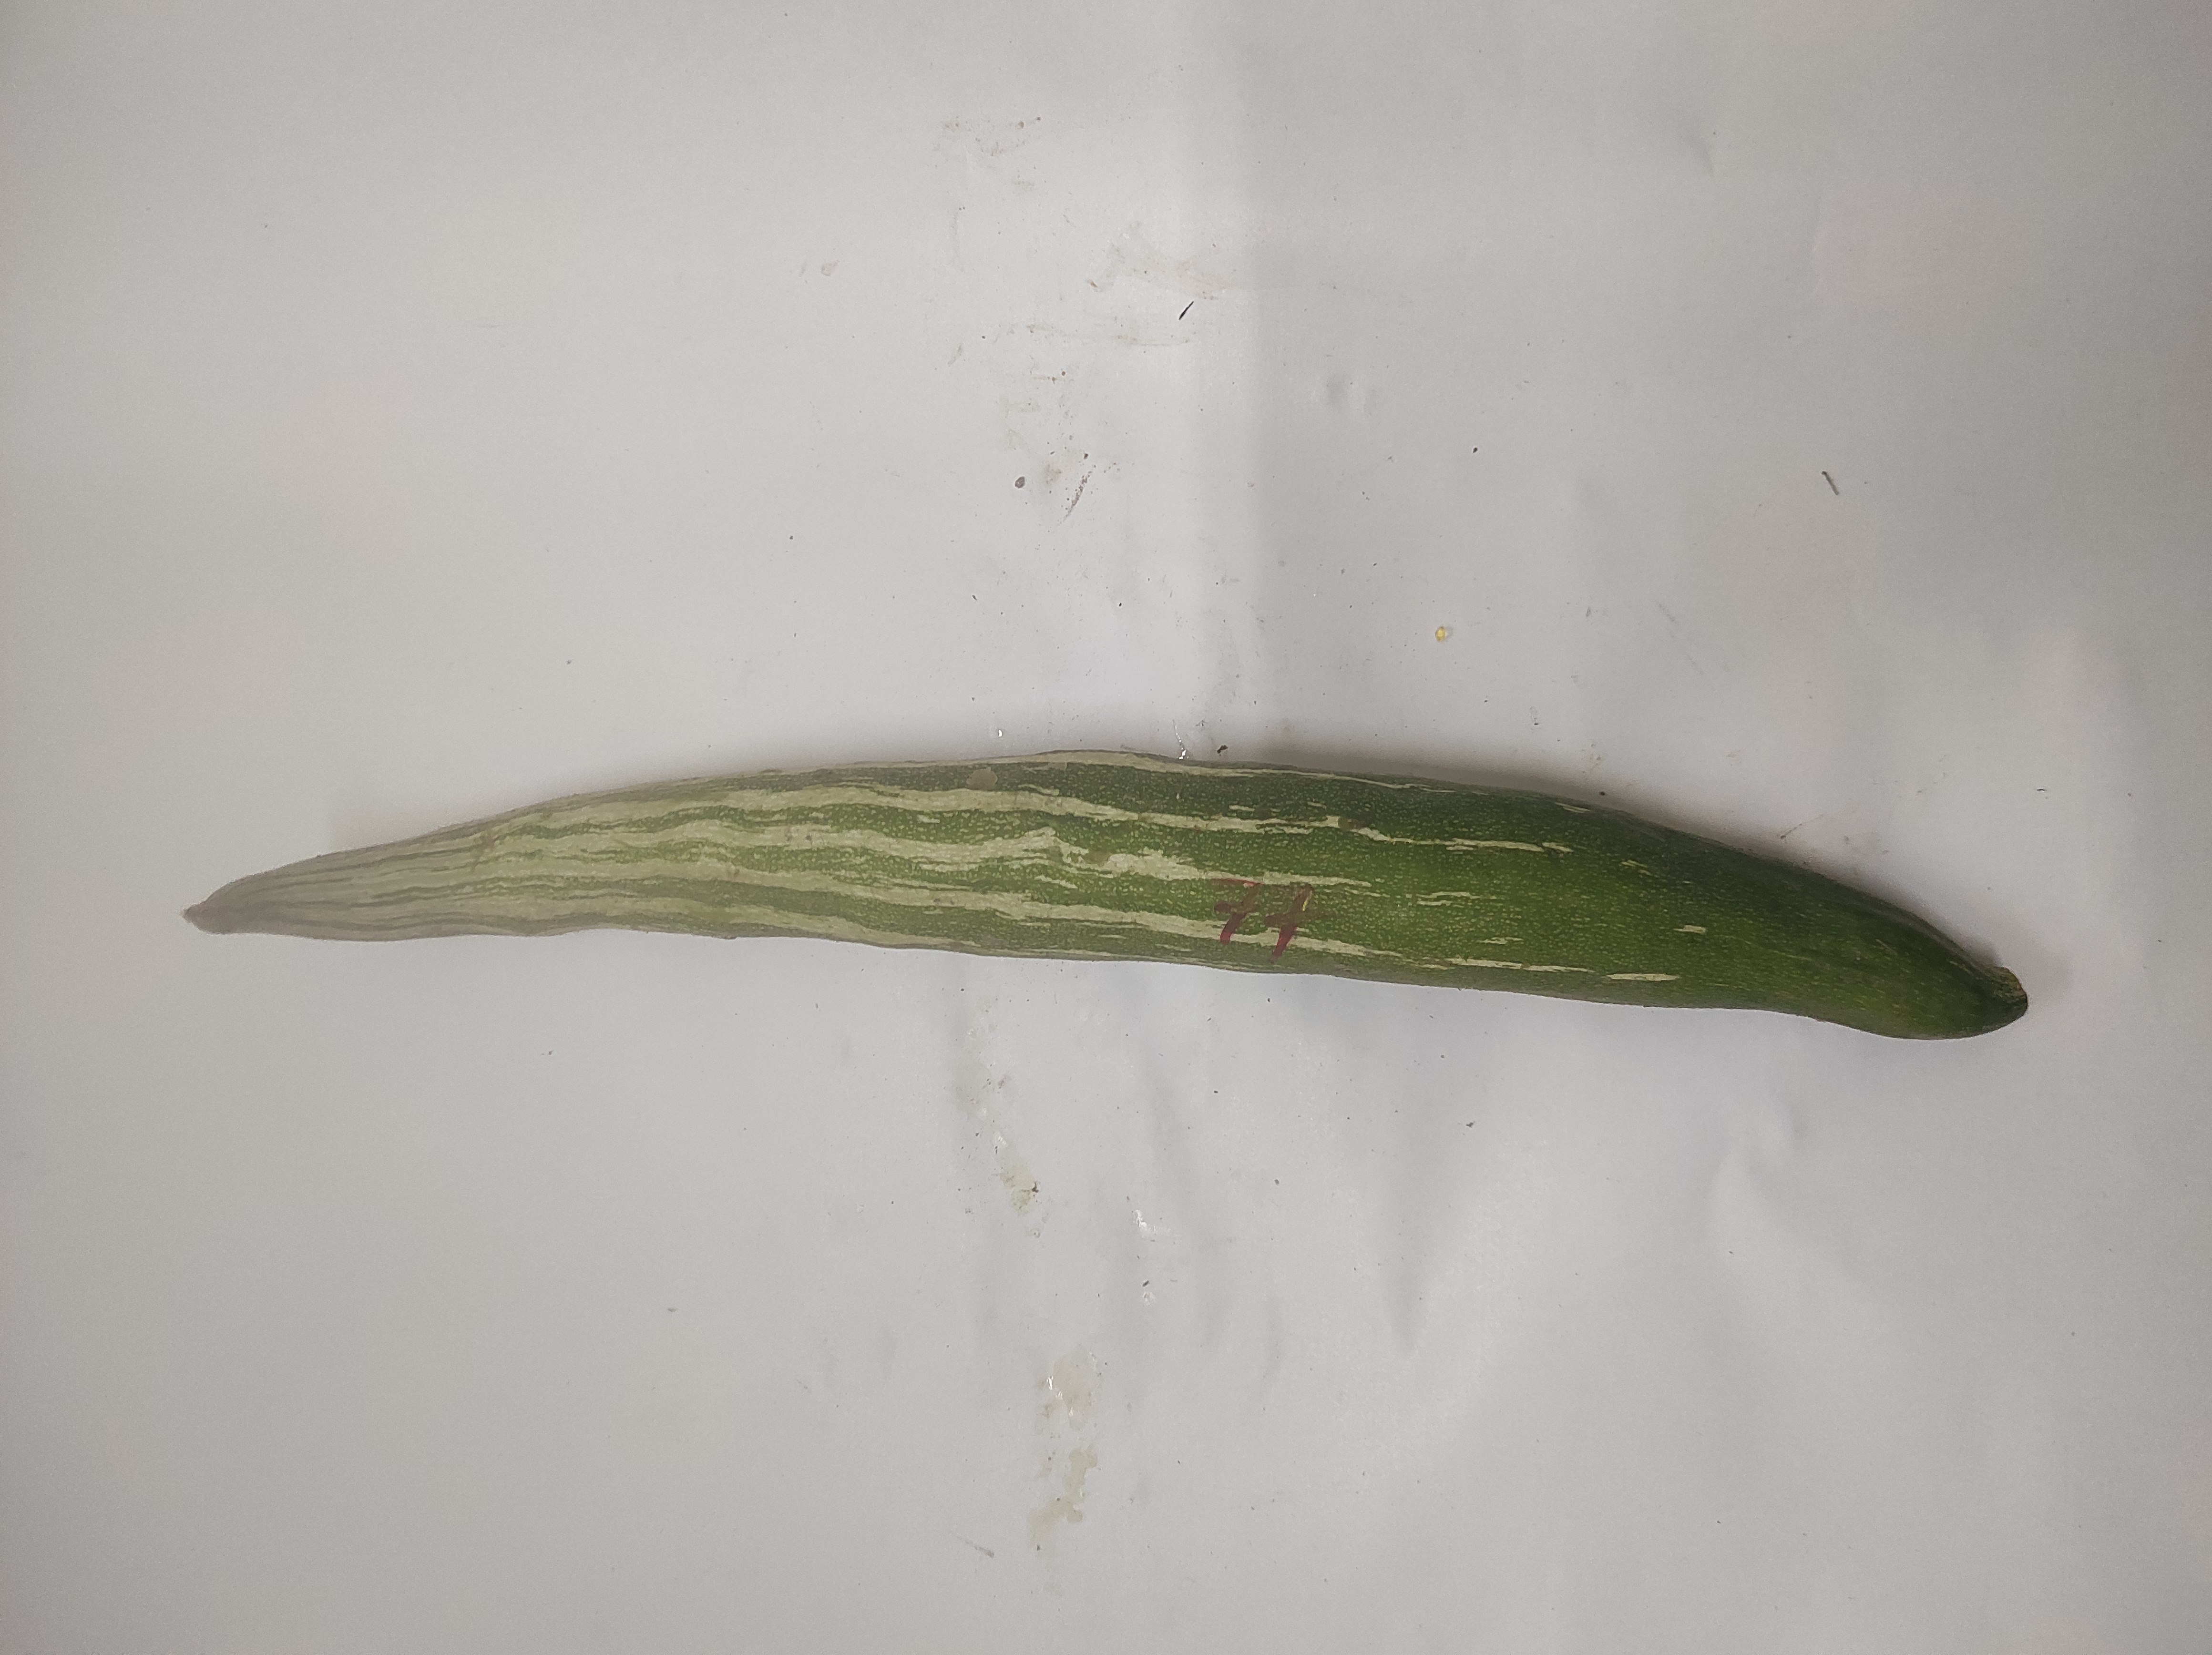
Crop: Snake Gourd
Condition: Severely Damaged